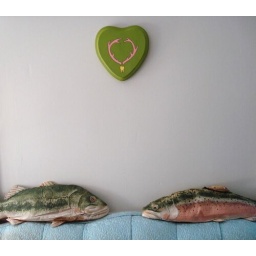
It looks so nice above my couch with my trout pillows that I'm tempted to keep it.